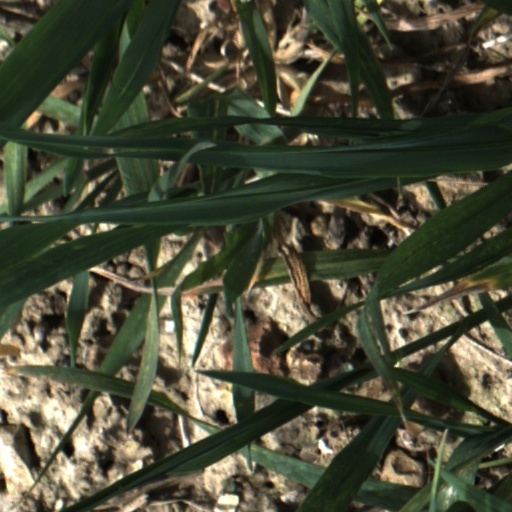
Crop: wheat